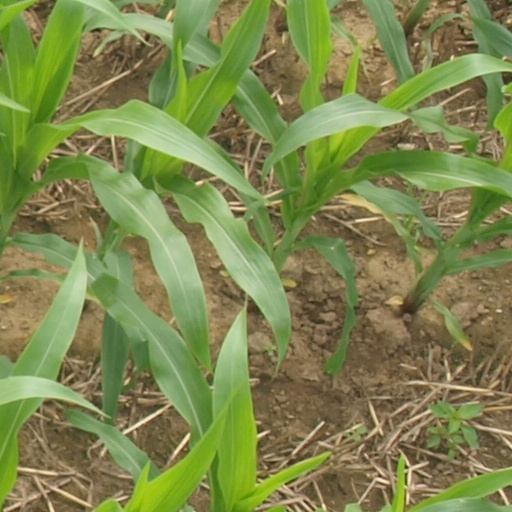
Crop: maize; corn